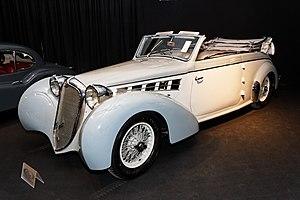
Ercole Boratto, né en 1886 dans le Piémont et décédé en 1970 à 84 ans, domicilié à Turin après-guerre, est un ancien chauffeur officiel italien, devenu à l'occasion pilote automobile sur les voitures Alfa Romeo personnelles de Benito Mussolini.